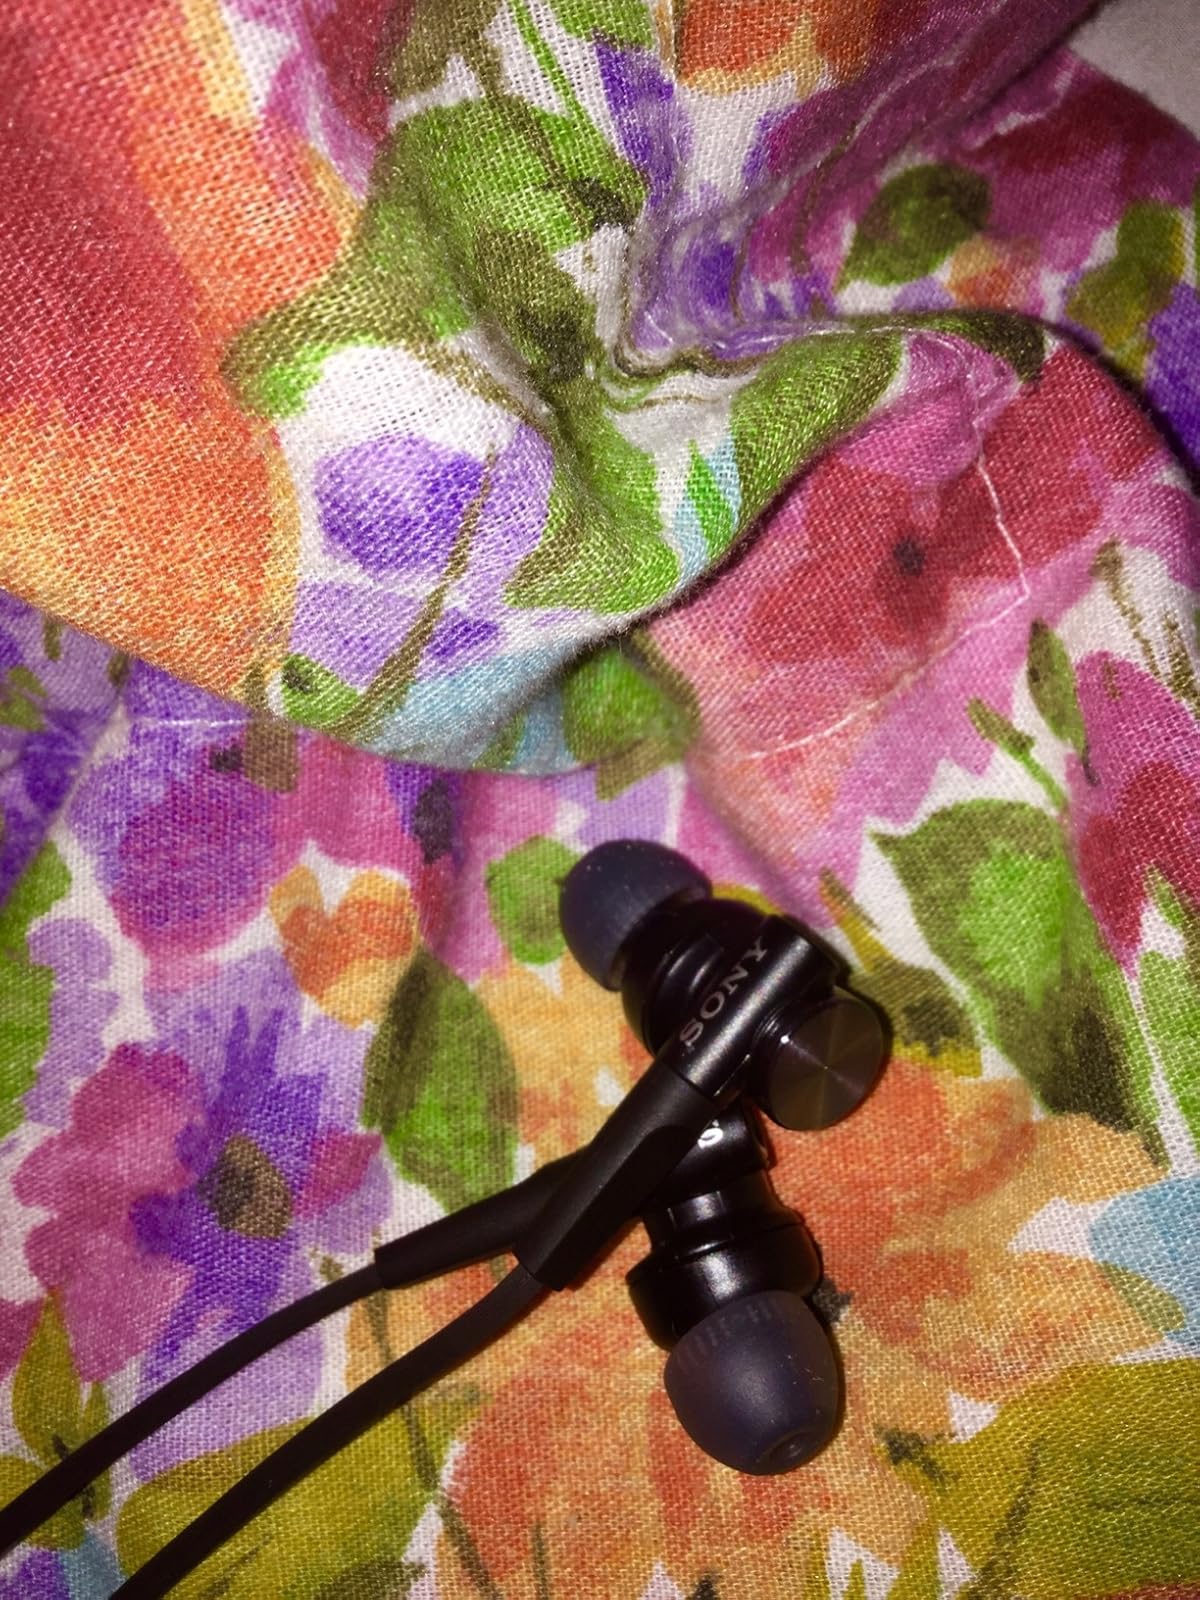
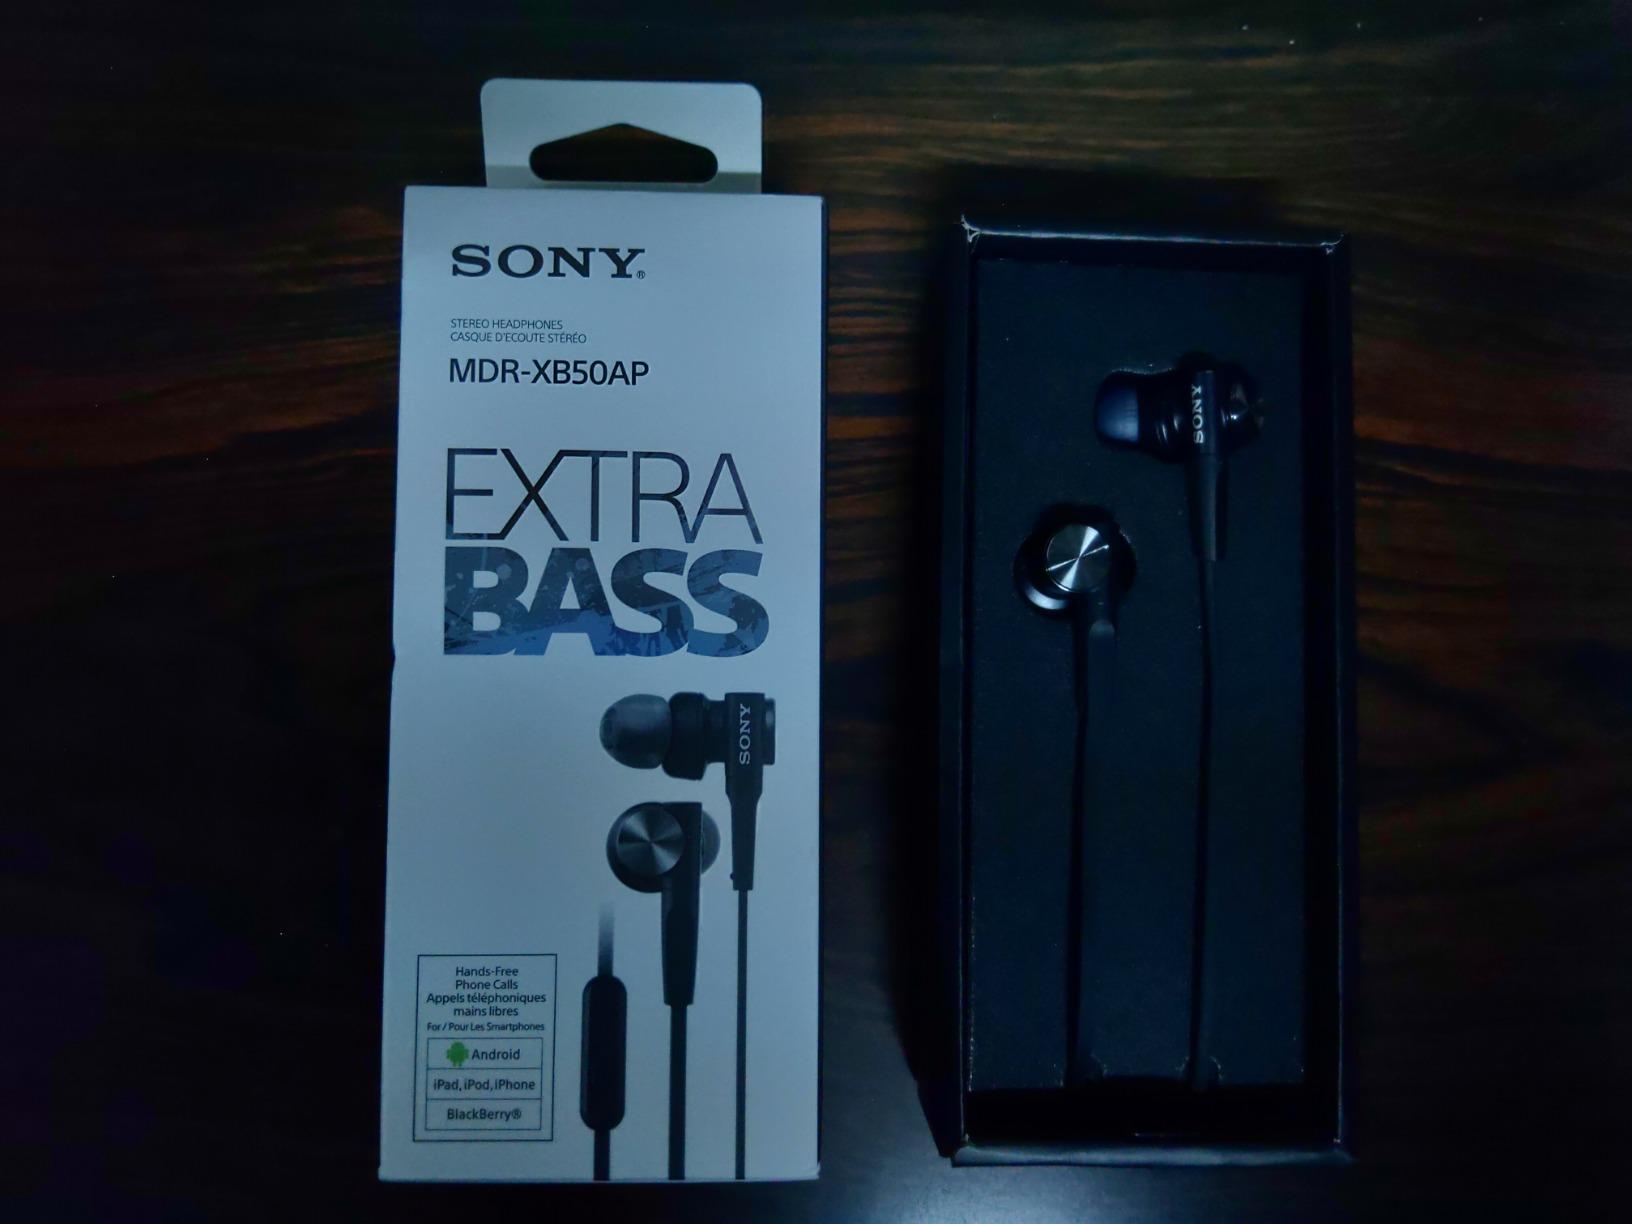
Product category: headphones
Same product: yes